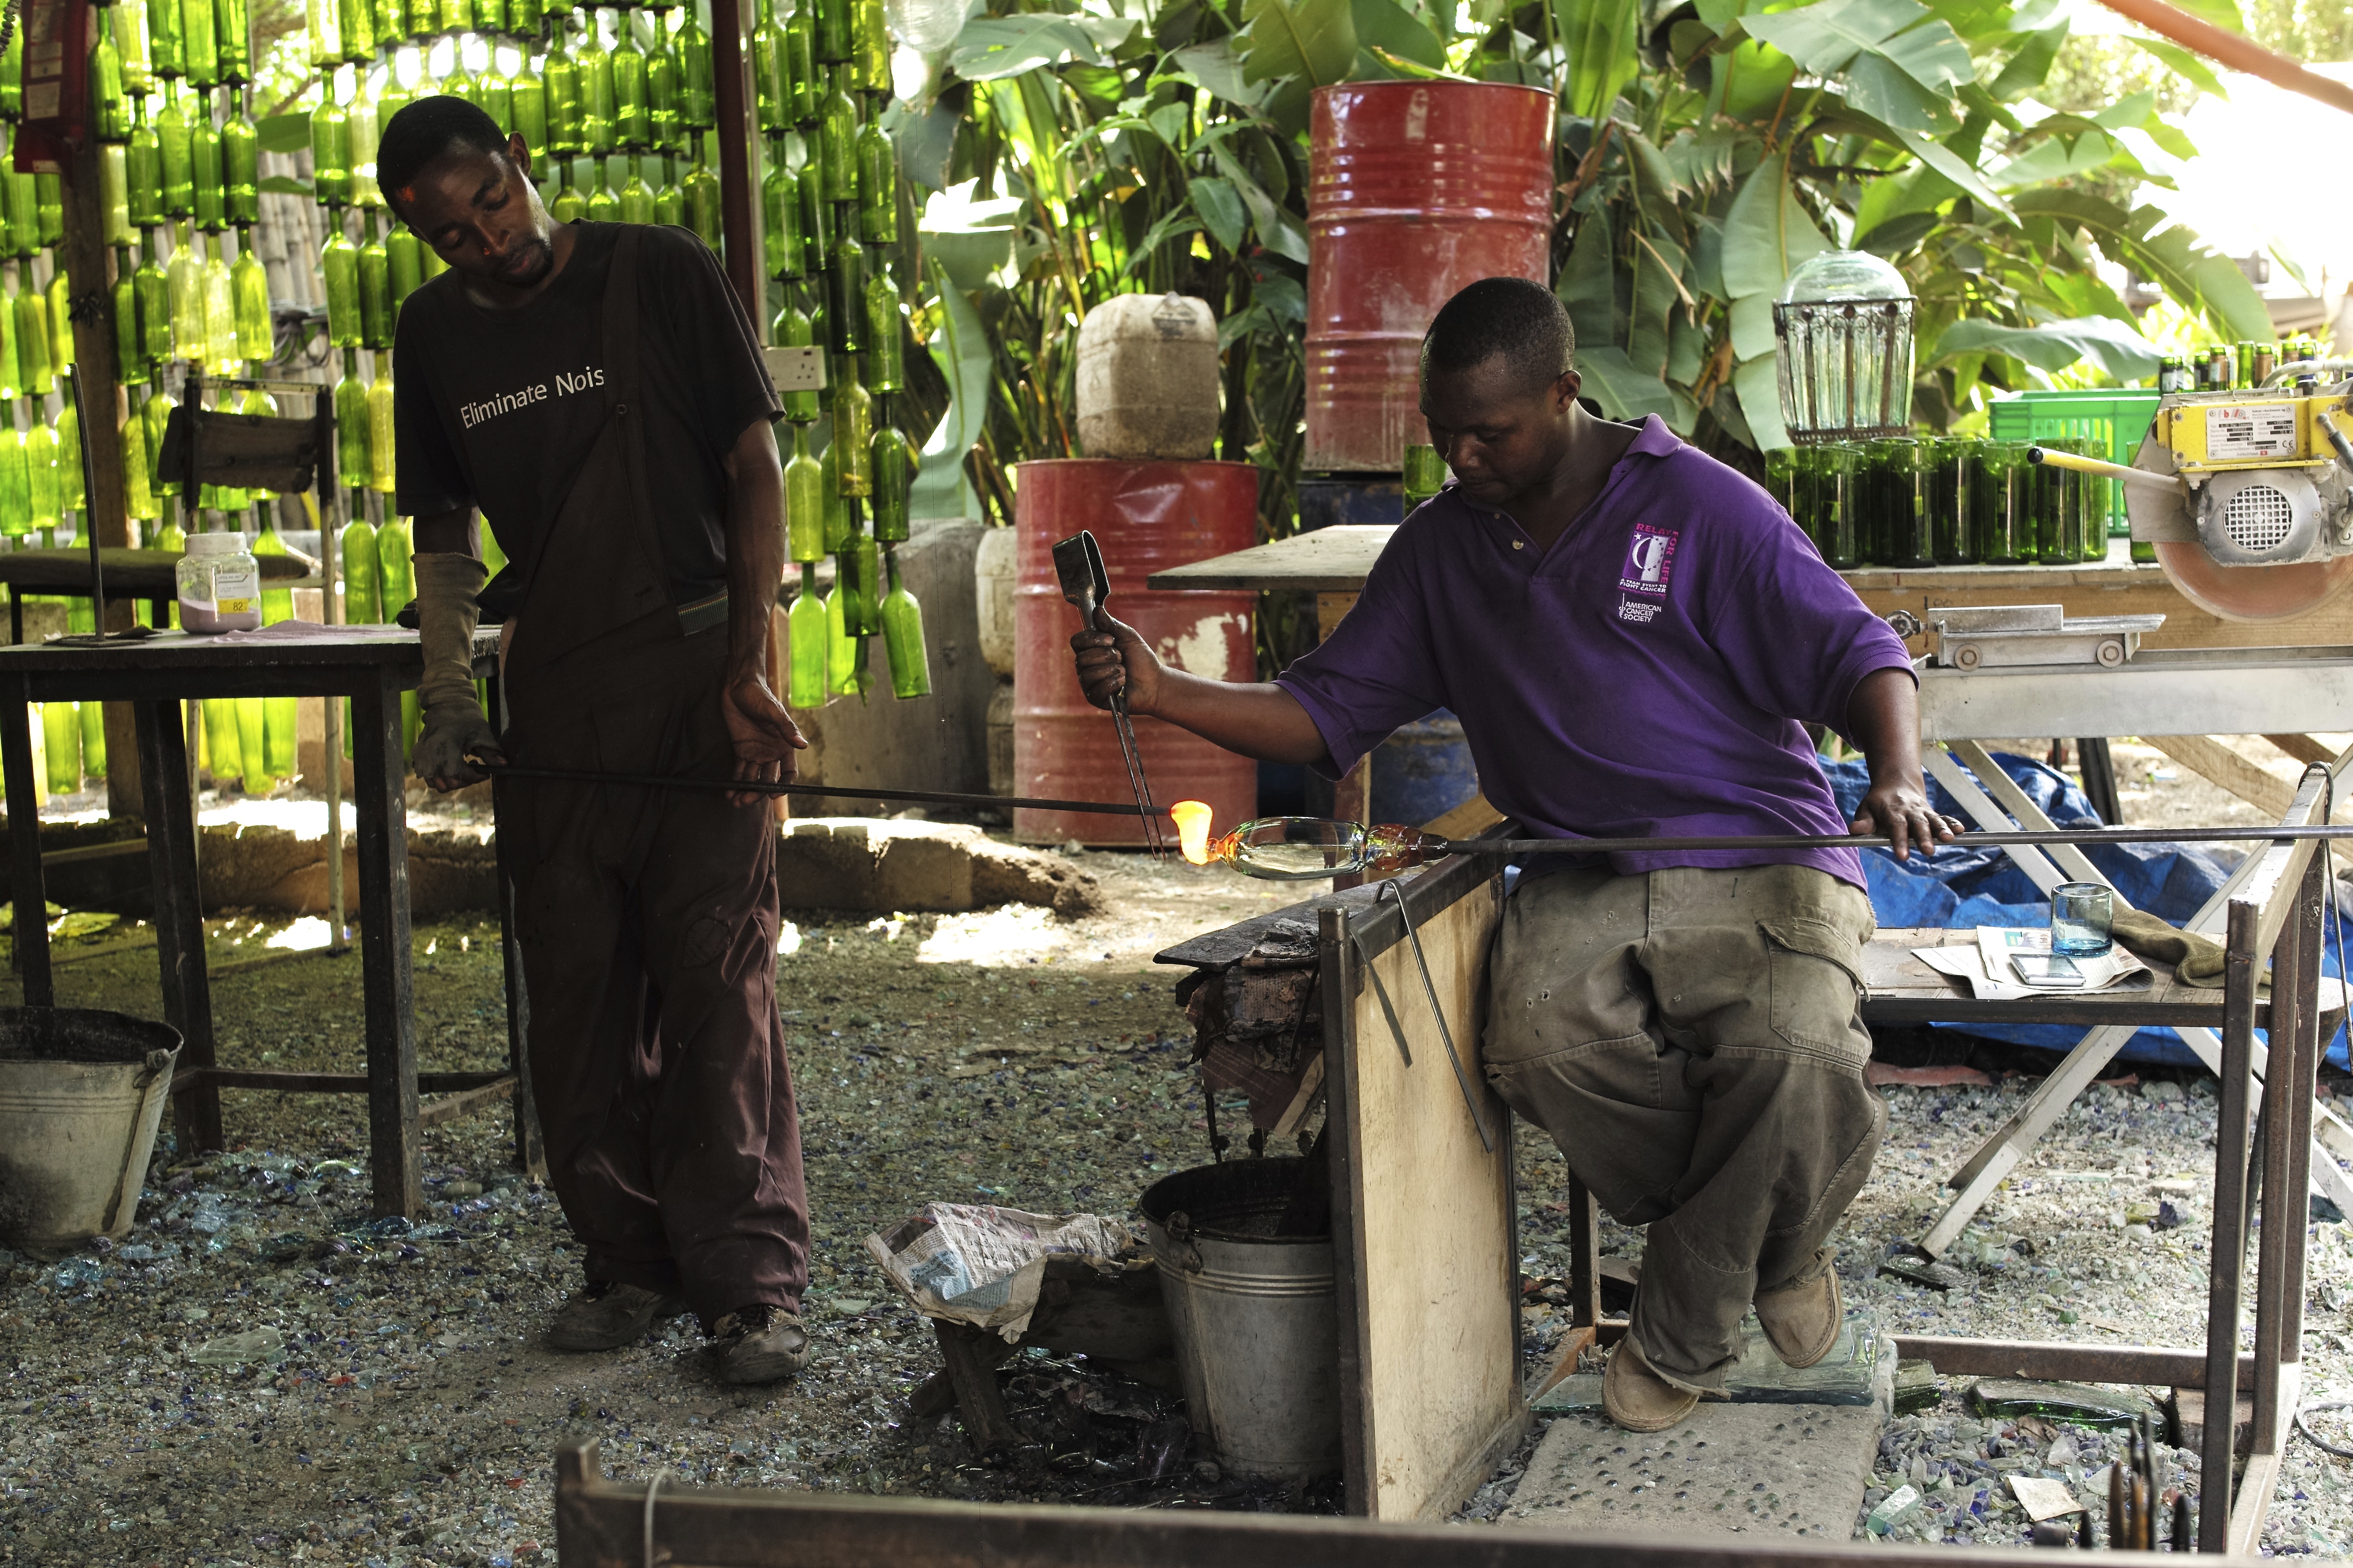
workshop, travel, vendor, community, africa, tanzania, oven, melt, recycle, arusha, handicap, glassmaking, shanga